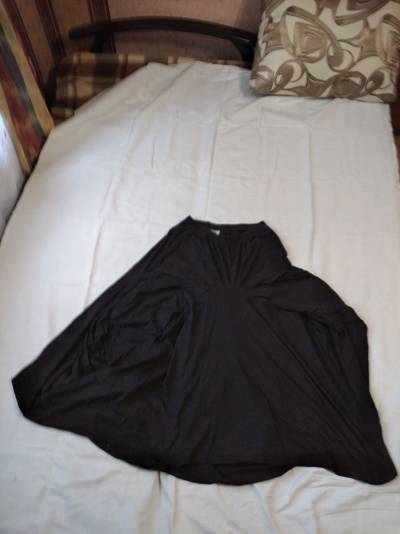
Waste category: clothes